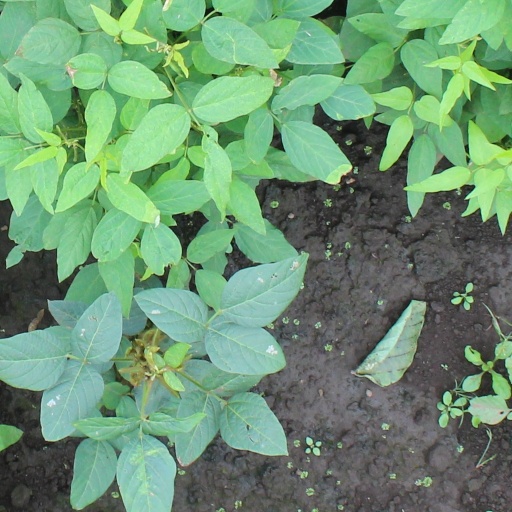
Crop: soybean